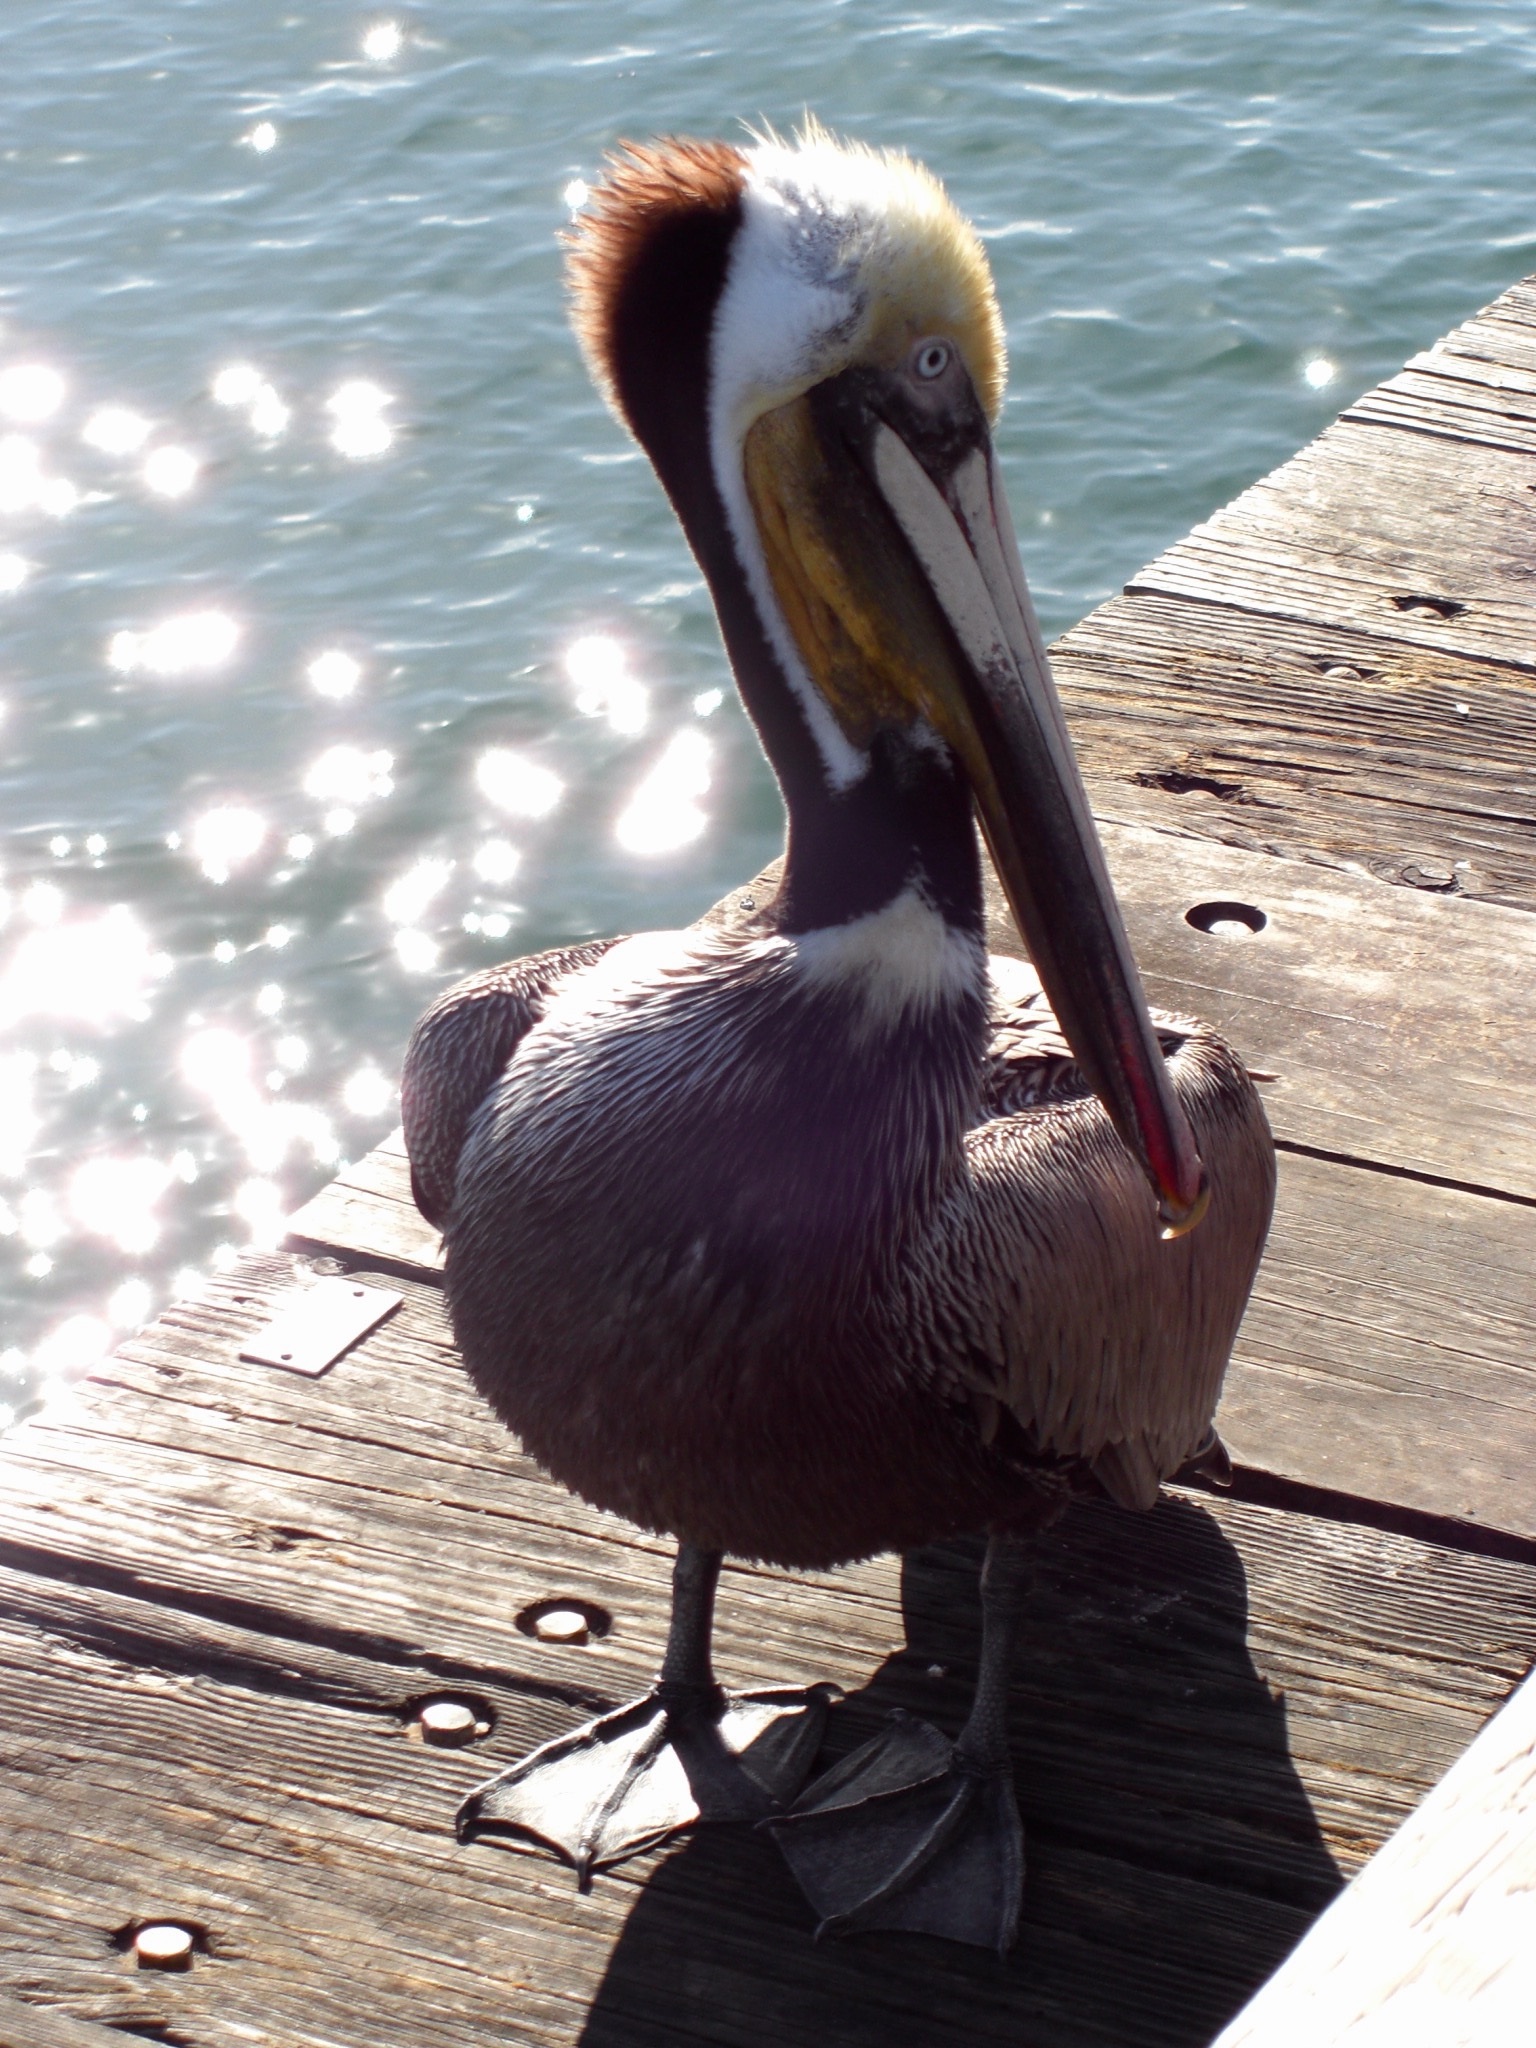
bird, wing, pelican, seabird, wildlife, beak, fauna, vertebrate, pelecaniformes